Hameau de la Reine

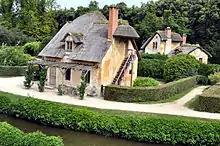
Dovecote and Guard house

There were originally two dairies: one in which the dairy products were made and one in which the queen tasted them. The Preparation Dairy was destroyed during the First Empire (First French Empire). Each were designed with sanitation in mind: The rooms are light-colored marble, which gives the impression of cleanliness.